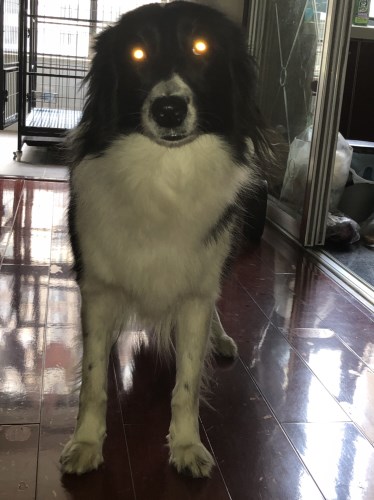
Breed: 2594-n000109-Border_collie